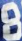
Number: 8